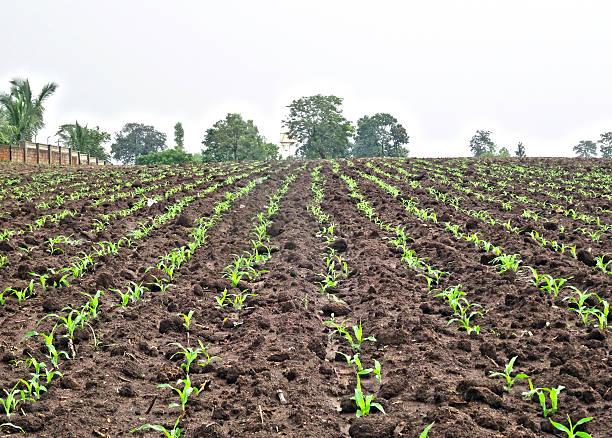
Shughuli ya kilimo ambapo shamba kubwa limelimwa na kupandwa mahindi kwenye mistari ambayo yapo katika hatua za mwanzo za ukuaji, yamestawi vizuri katika udongo. Pembeni kuna miti pamoja na makazi ya watu.